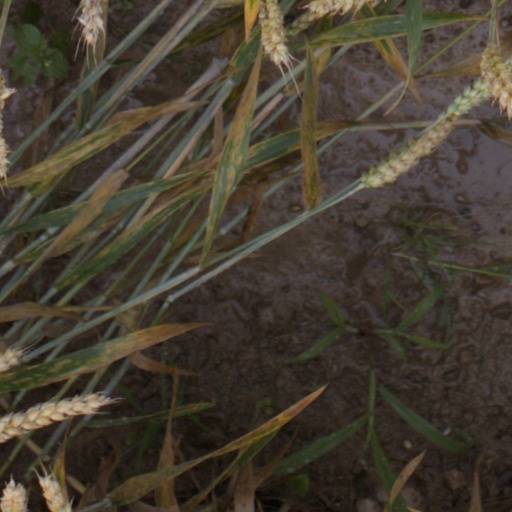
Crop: wheat